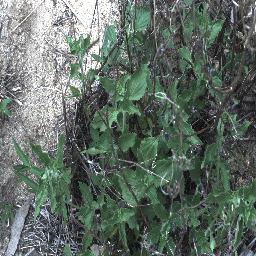
Label: siam_weed